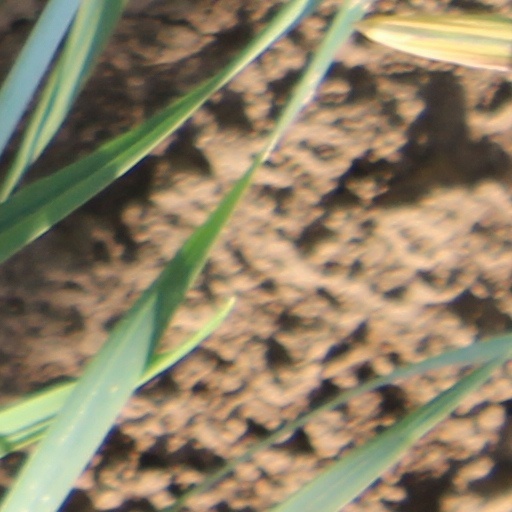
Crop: wheat